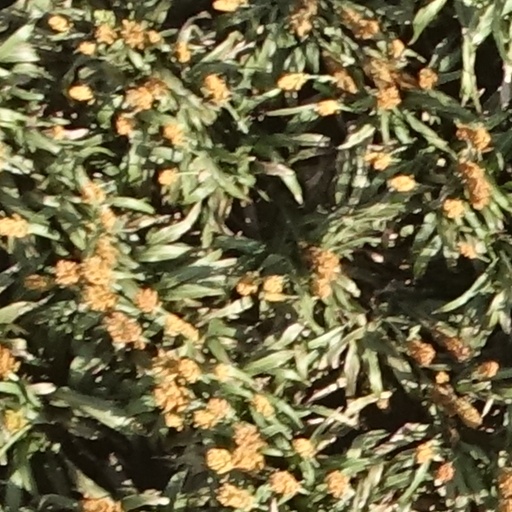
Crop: sorghum